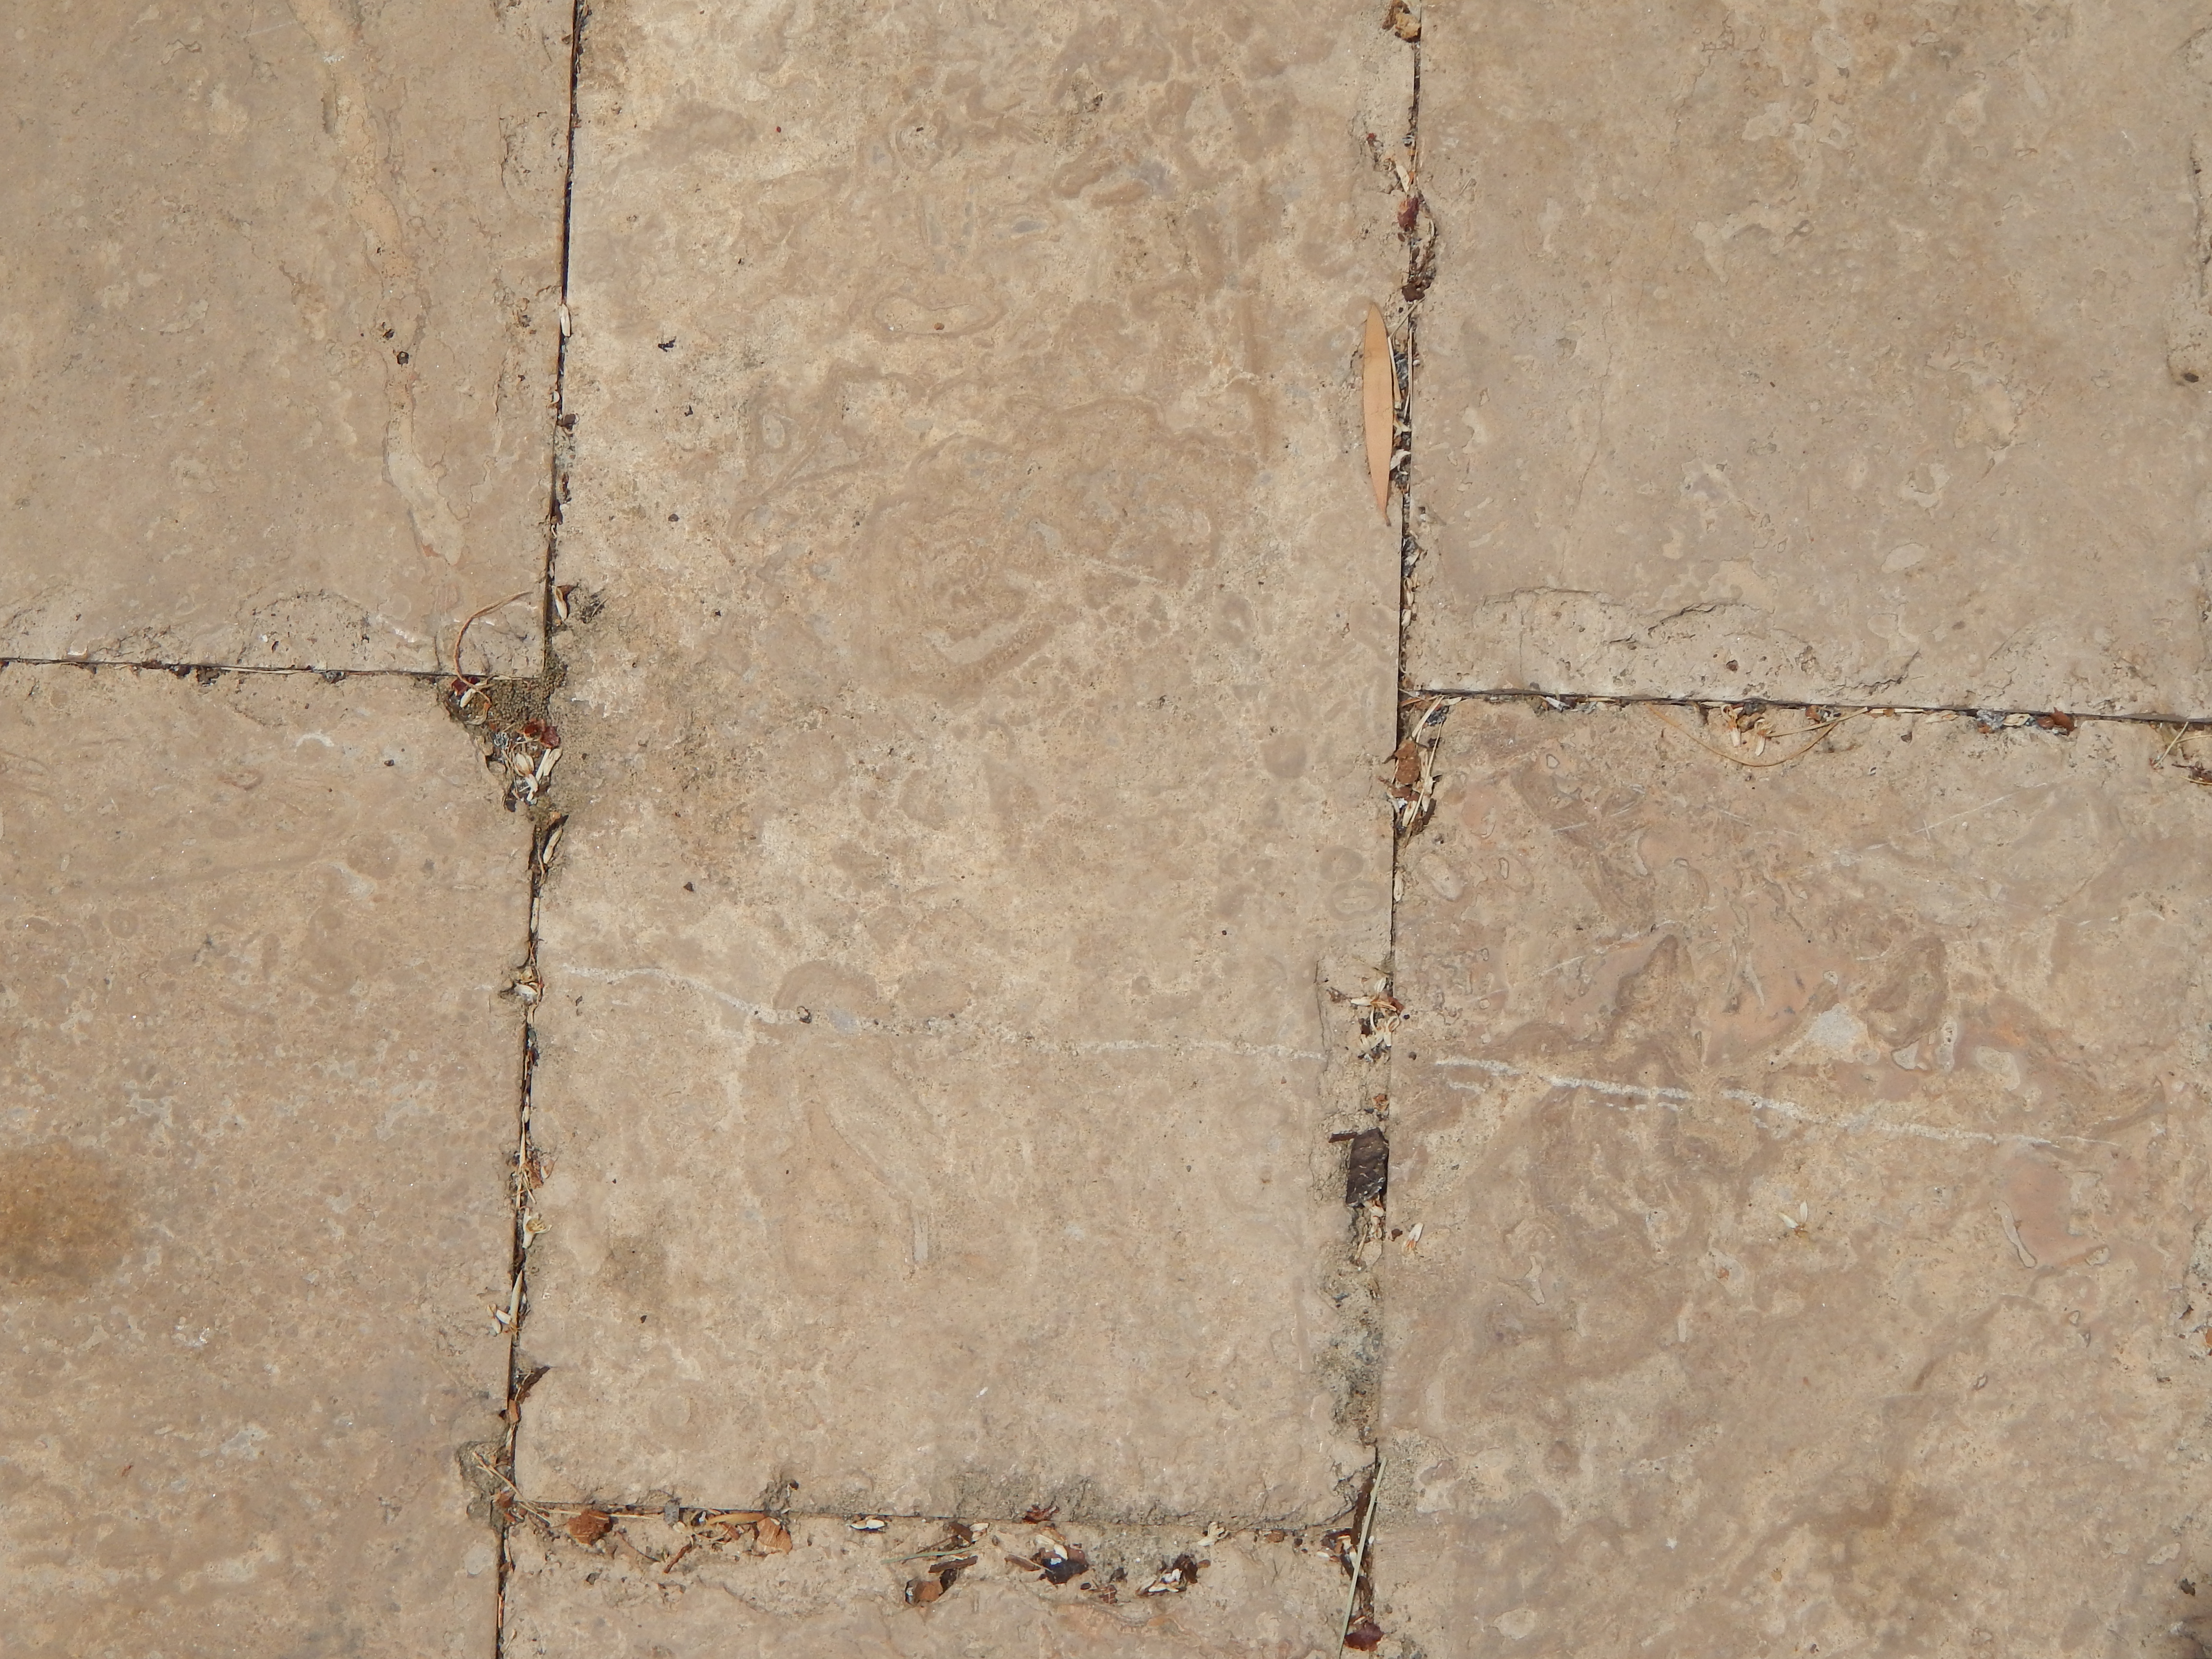
stone, texture, masonry, wall, natural, rock, stones, background, seamless, stacked, pattern, fence, design, old, wallpaper, construction, surface, rough, solid, grunge, concrete, backdrop, architecture, house, garden, line, stone wall